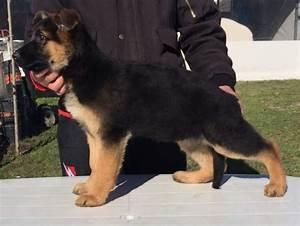
dog